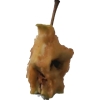
Label: apples